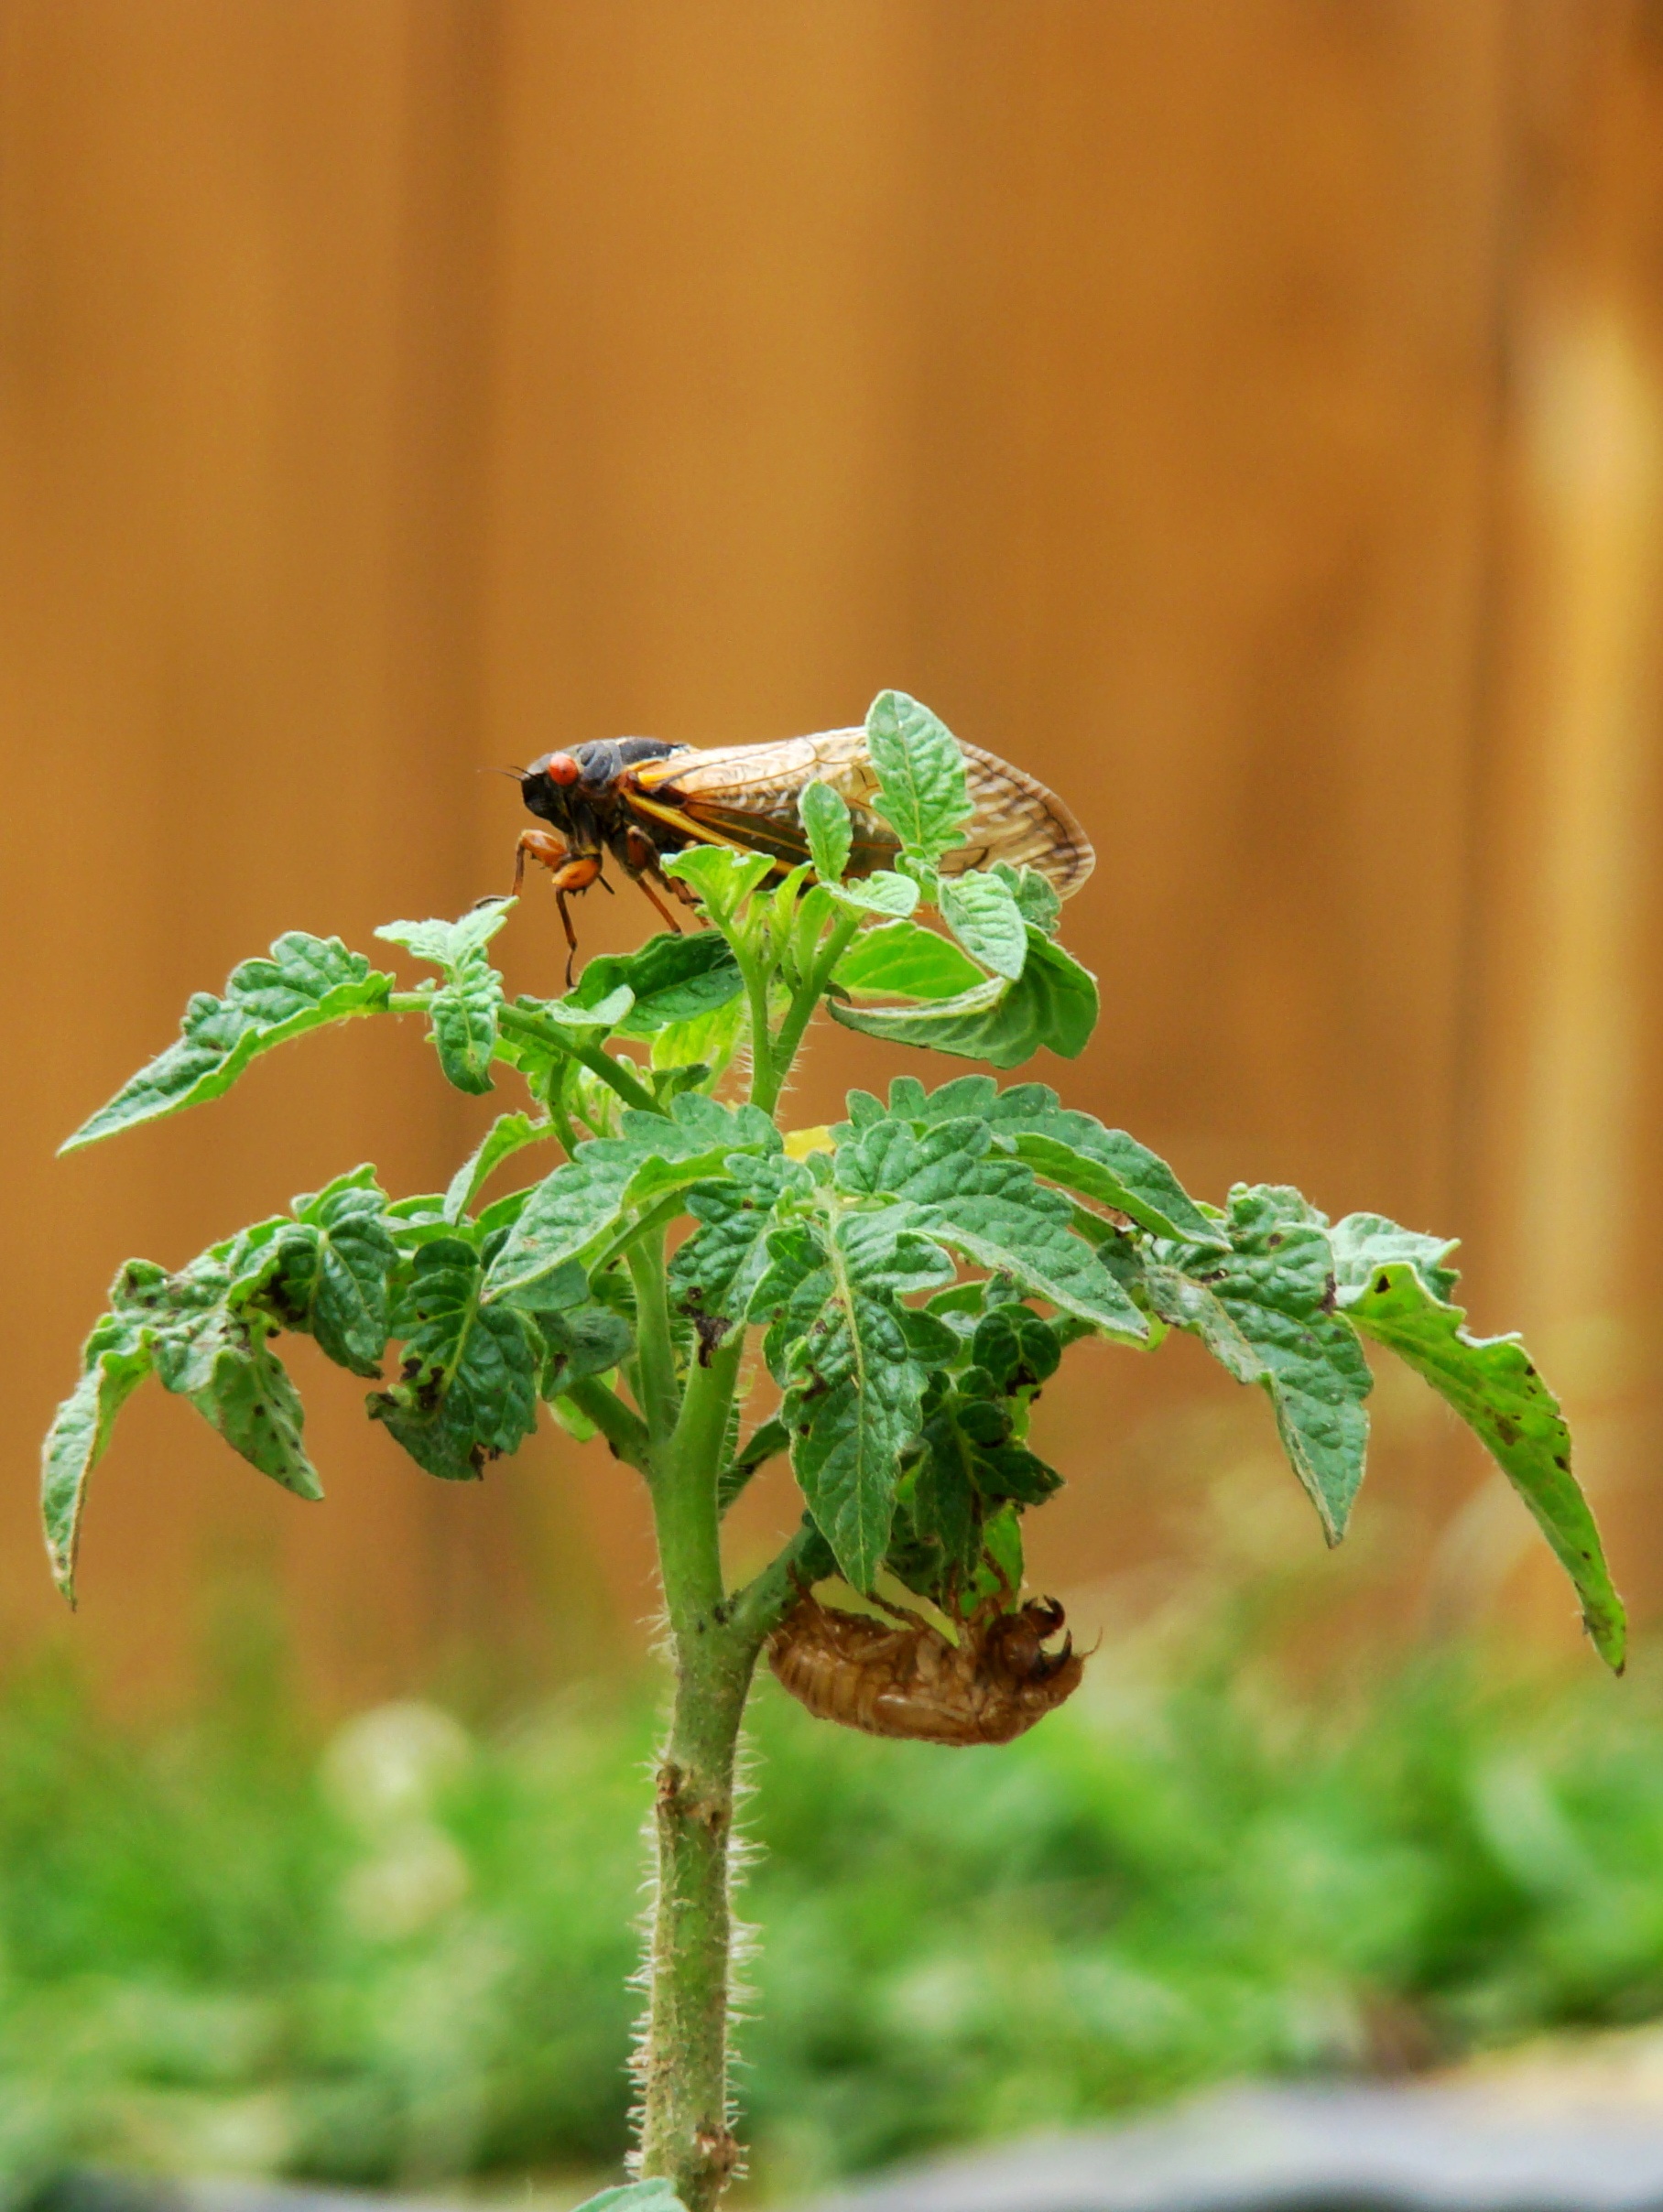
plant, leaf, flower, green, herb, produce, insect, garden, flora, fauna, shell, invertebrate, close up, emerge, north america, macro photography, flowering plant, cicada, tomato plant, plant stem, land plant, molted, magicicada, periodical cicada, 17 year, seventeen year